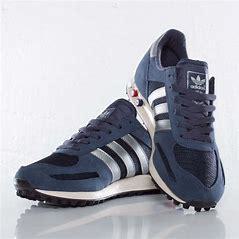
Brand: Adidas
Model: La Ii